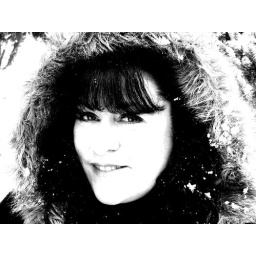
C1 and high contrast black and white pictures in the snow.